Hepatitis B vaccine

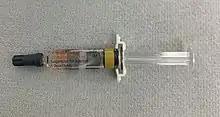
Hepatitis B vaccine

Hepatitis B vaccine is a vaccine that prevents hepatitis B. The first dose is recommended within 24 hours of birth with either two or three more doses given after that. This includes those with poor immune function such as from HIV/AIDS and those born premature. It is also recommended that health-care workers be vaccinated. In healthy people, routine immunization results in more than 95% of people being protected.